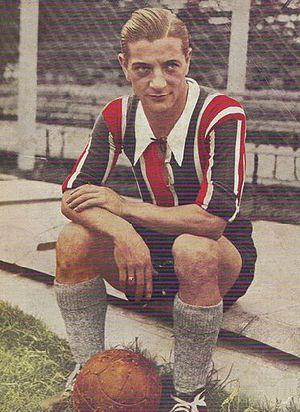
Renato Cesarini oriundo).